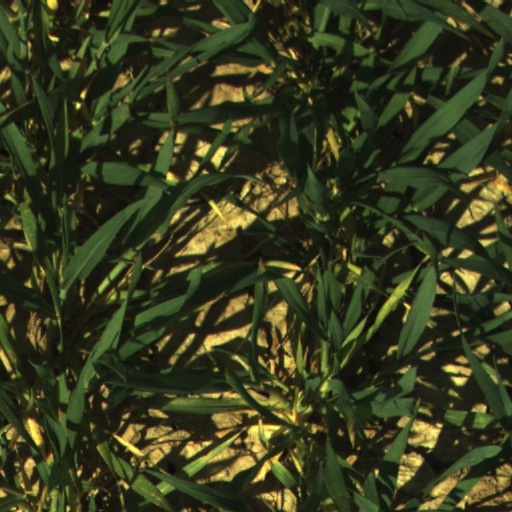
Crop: wheat